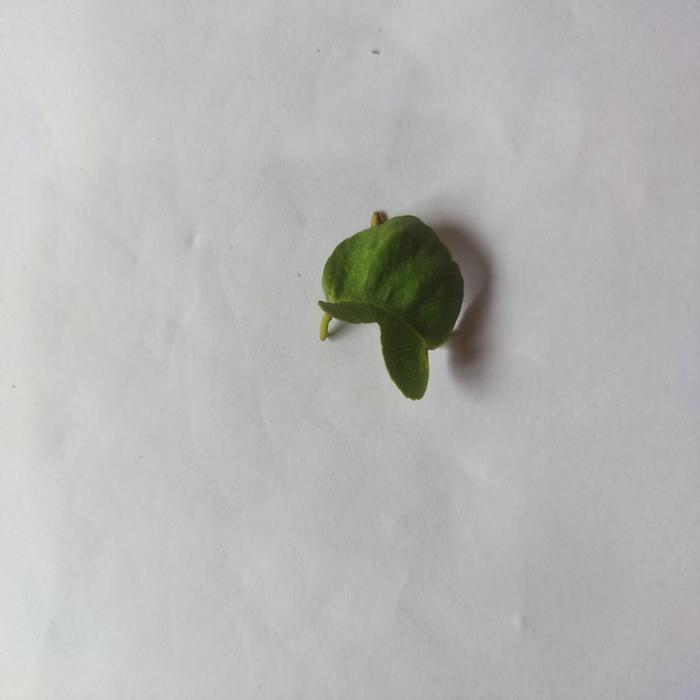
Crop: Lemon
Leaf condition: Leaf_Curl